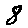
Label: 8